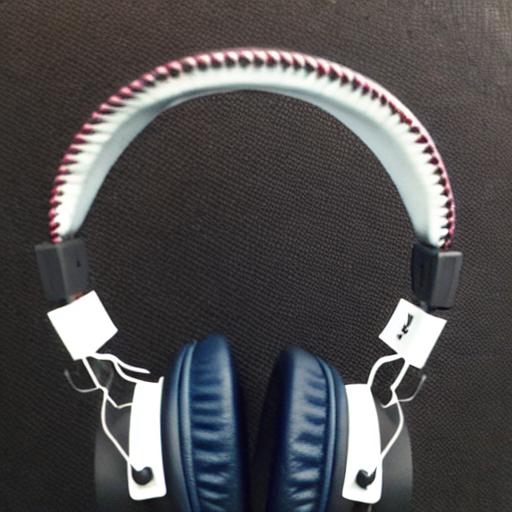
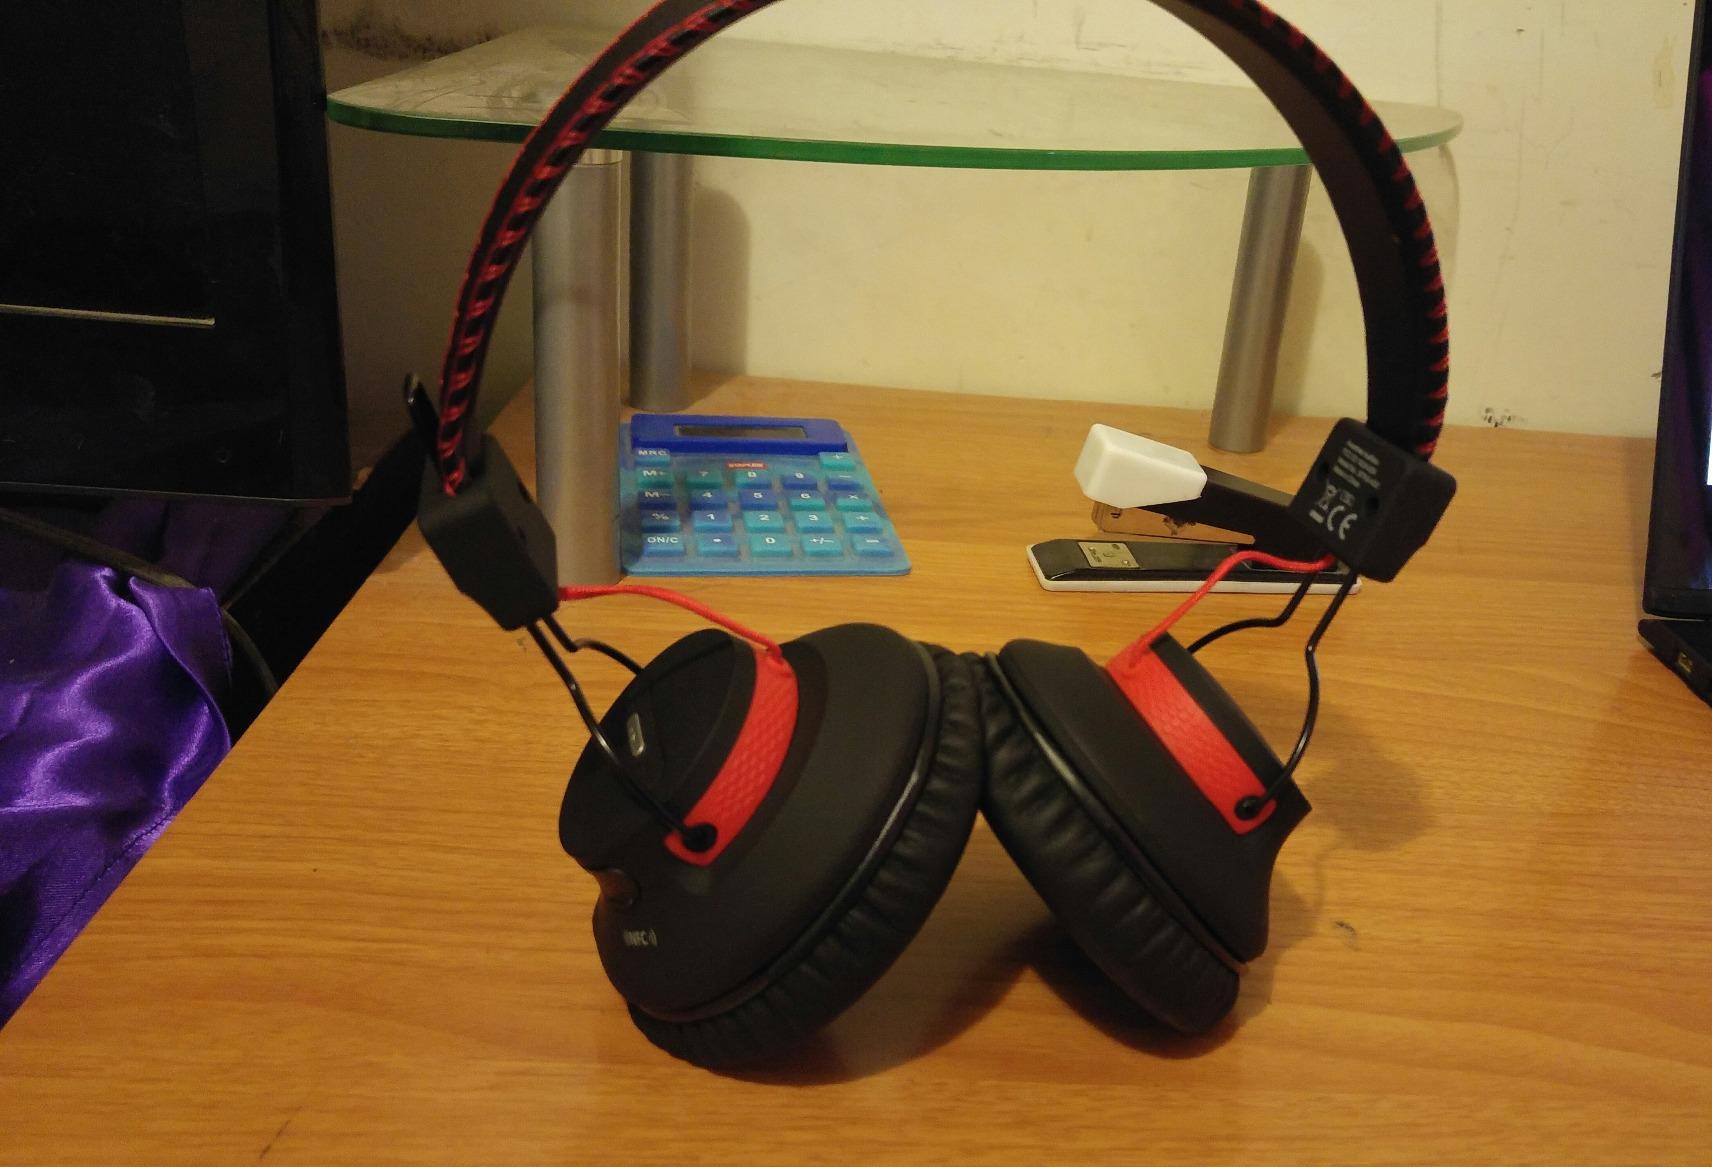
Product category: headphones
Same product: no